Nina Coolman

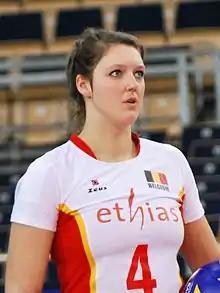

Nina Coolman (born 25 January 1991) is a Belgian female volleyball player. She is a member of the Belgium women's national volleyball team and played for Saint-Cloud Paris in 2014.